Tyson Gay

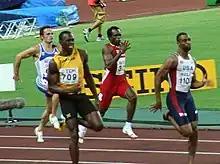
Gay leading in the 200 m against (left to right) Anastasios Gousis, Usain Bolt and Churandy Martina

The favorite for qualification in both the 100 m and 200 m at the US Olympic Trials, Gay put in a strong performance in the heats. After a misjudgement in the first round almost caused him to miss out on qualification, Gay resolved to step up his pace, and he won the 100 m quarter-final with a US record-setting run of 9.77 s. Breaking Maurice Greene's nine-year-old record, this made Gay the third fastest 100 m sprinter ever, after rivals Bolt and Powell. In the final the following day, Gay finished first in a wind-aided 9.68 s (+4.1 m/s). This was the fastest ever 100 m time under any conditions, bettering the 9.69 s record which Obadele Thompson had set 12 years earlier. The 200 m event was a significant setback for Gay as he suffered a severe hamstring injury in the qualifiers and was subsequently ruled out of the event for the Olympics. The injury persisted for several weeks and he dropped out of track meetings in order to recover in time for the Olympics.